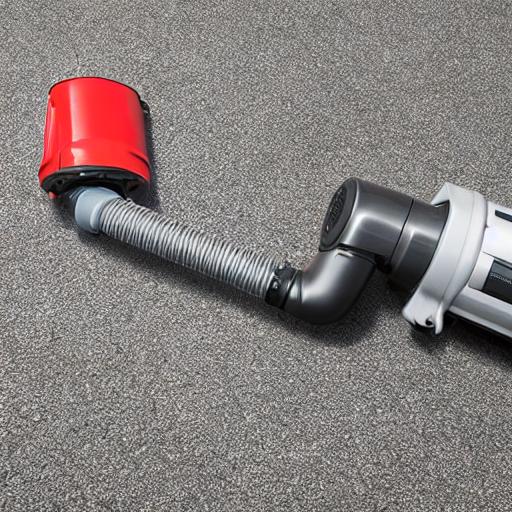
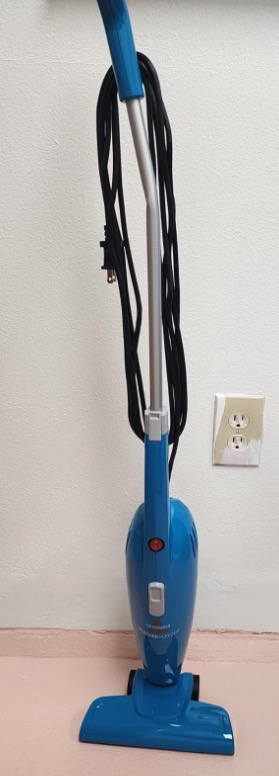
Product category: items_vacuum
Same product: no